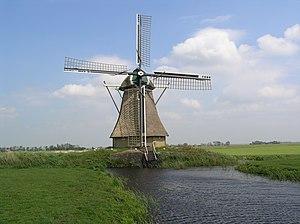
Cet article recense les moulins à vent de la province de Frise, aux Pays-Bas.
Readtsjerk est un village de la commune néerlandaise de Dantumadiel, dans la province de Frise.